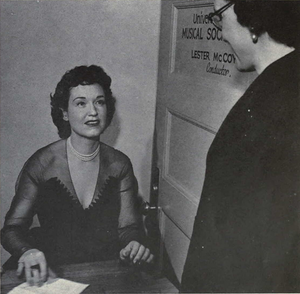
Risë Stevens, née le 11 juin 1913 à New York et décédée le 20 mars 2013, est une mezzo-soprano américaine.